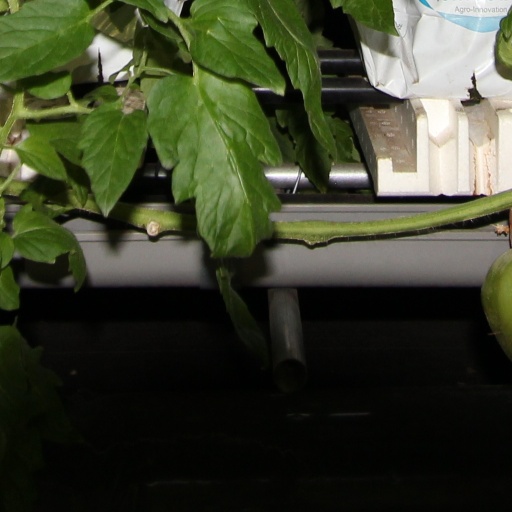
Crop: tomato